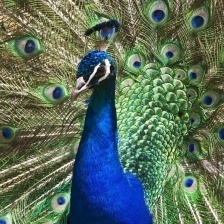
Species: PEACOCK
Scientific name: PAVO CRISTATUS